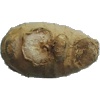
Label: ginger_root